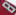
Number: 8